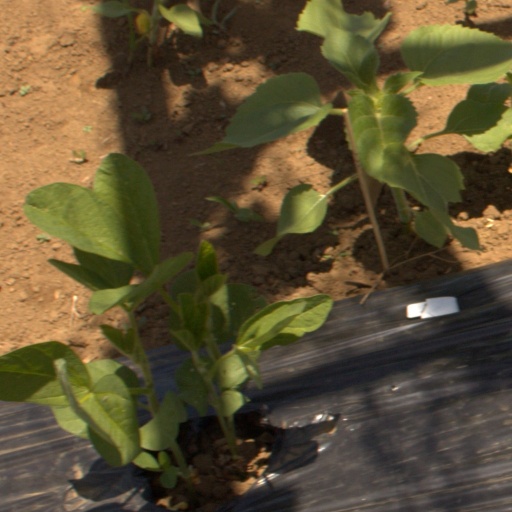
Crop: Jerusalem artichoke